Berytus

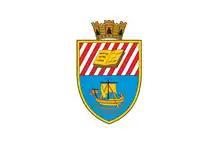
The flag of Beirut features an open book with the motto "Berytus Nutrix Legum" (Beirut, Mother of Laws) on one side and its Arabic translation "" on the other.

The law school of Beirut supplied the Roman Empire, especially its eastern provinces, with lawyers and magistrates for three centuries until the school's destruction in a powerful earthquake.